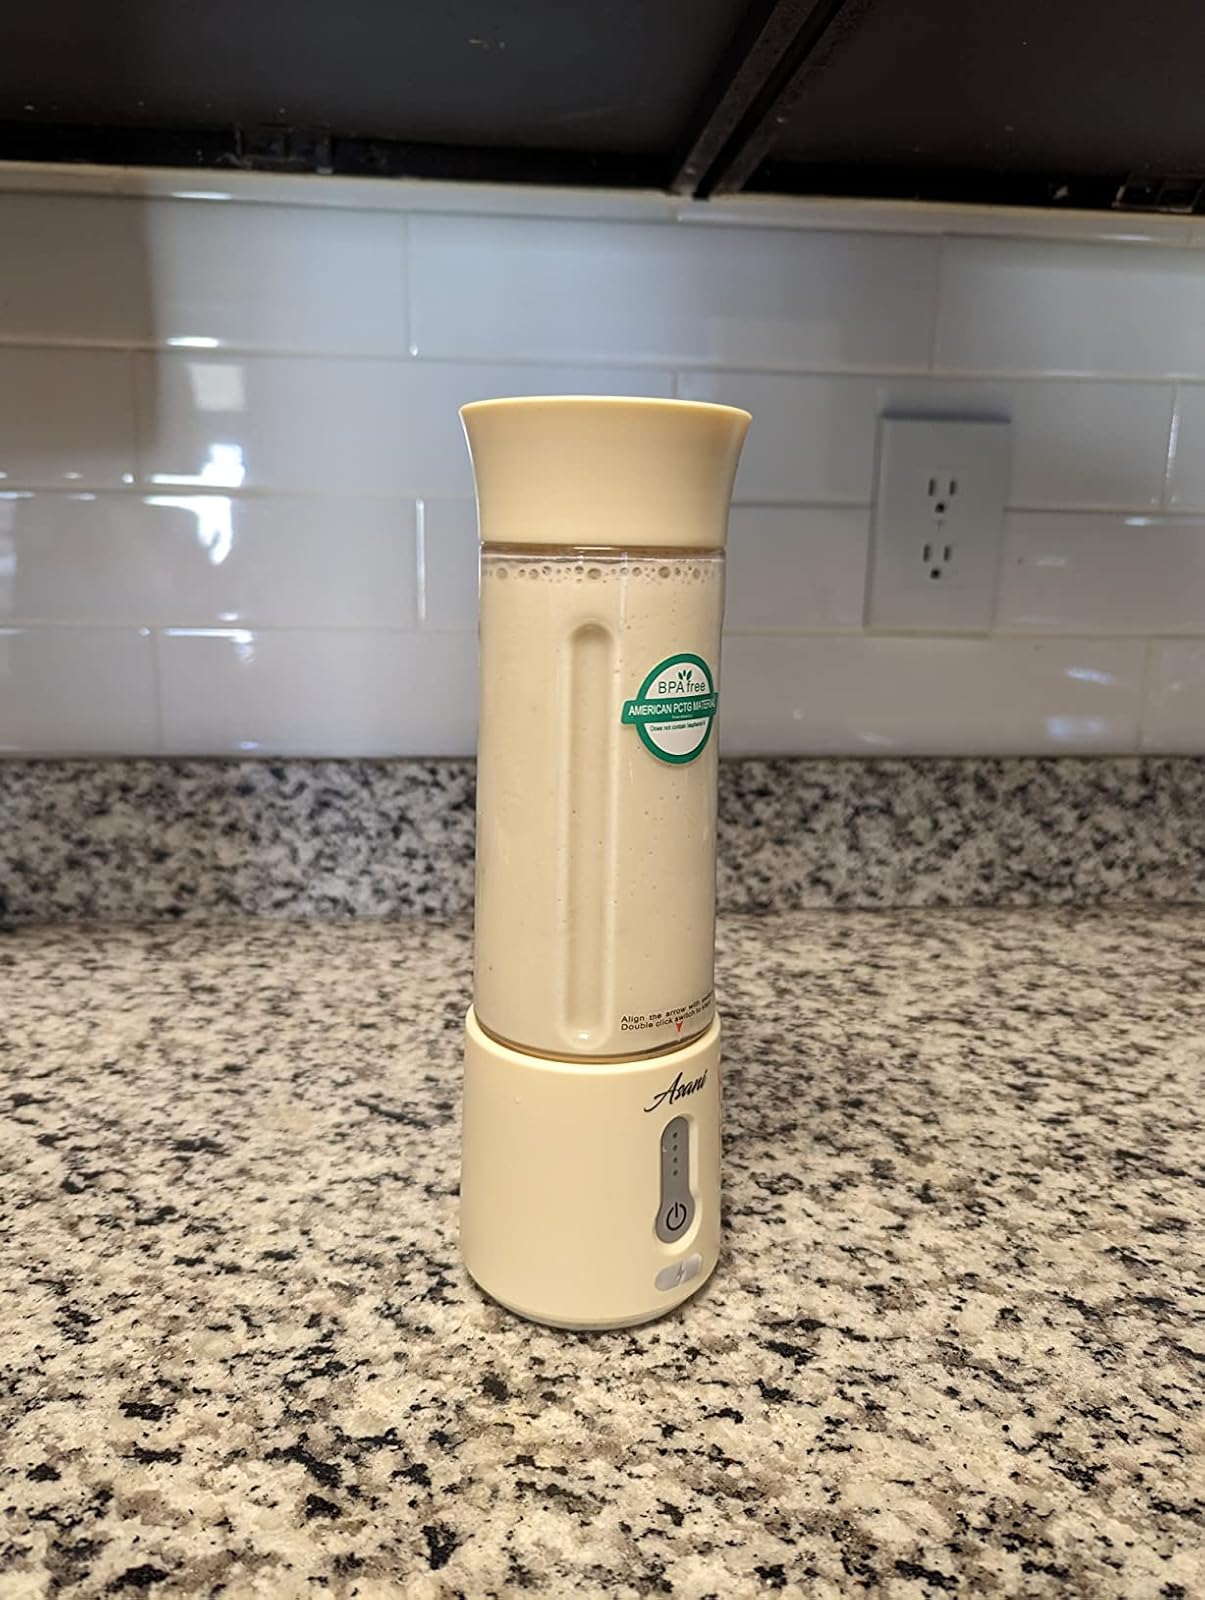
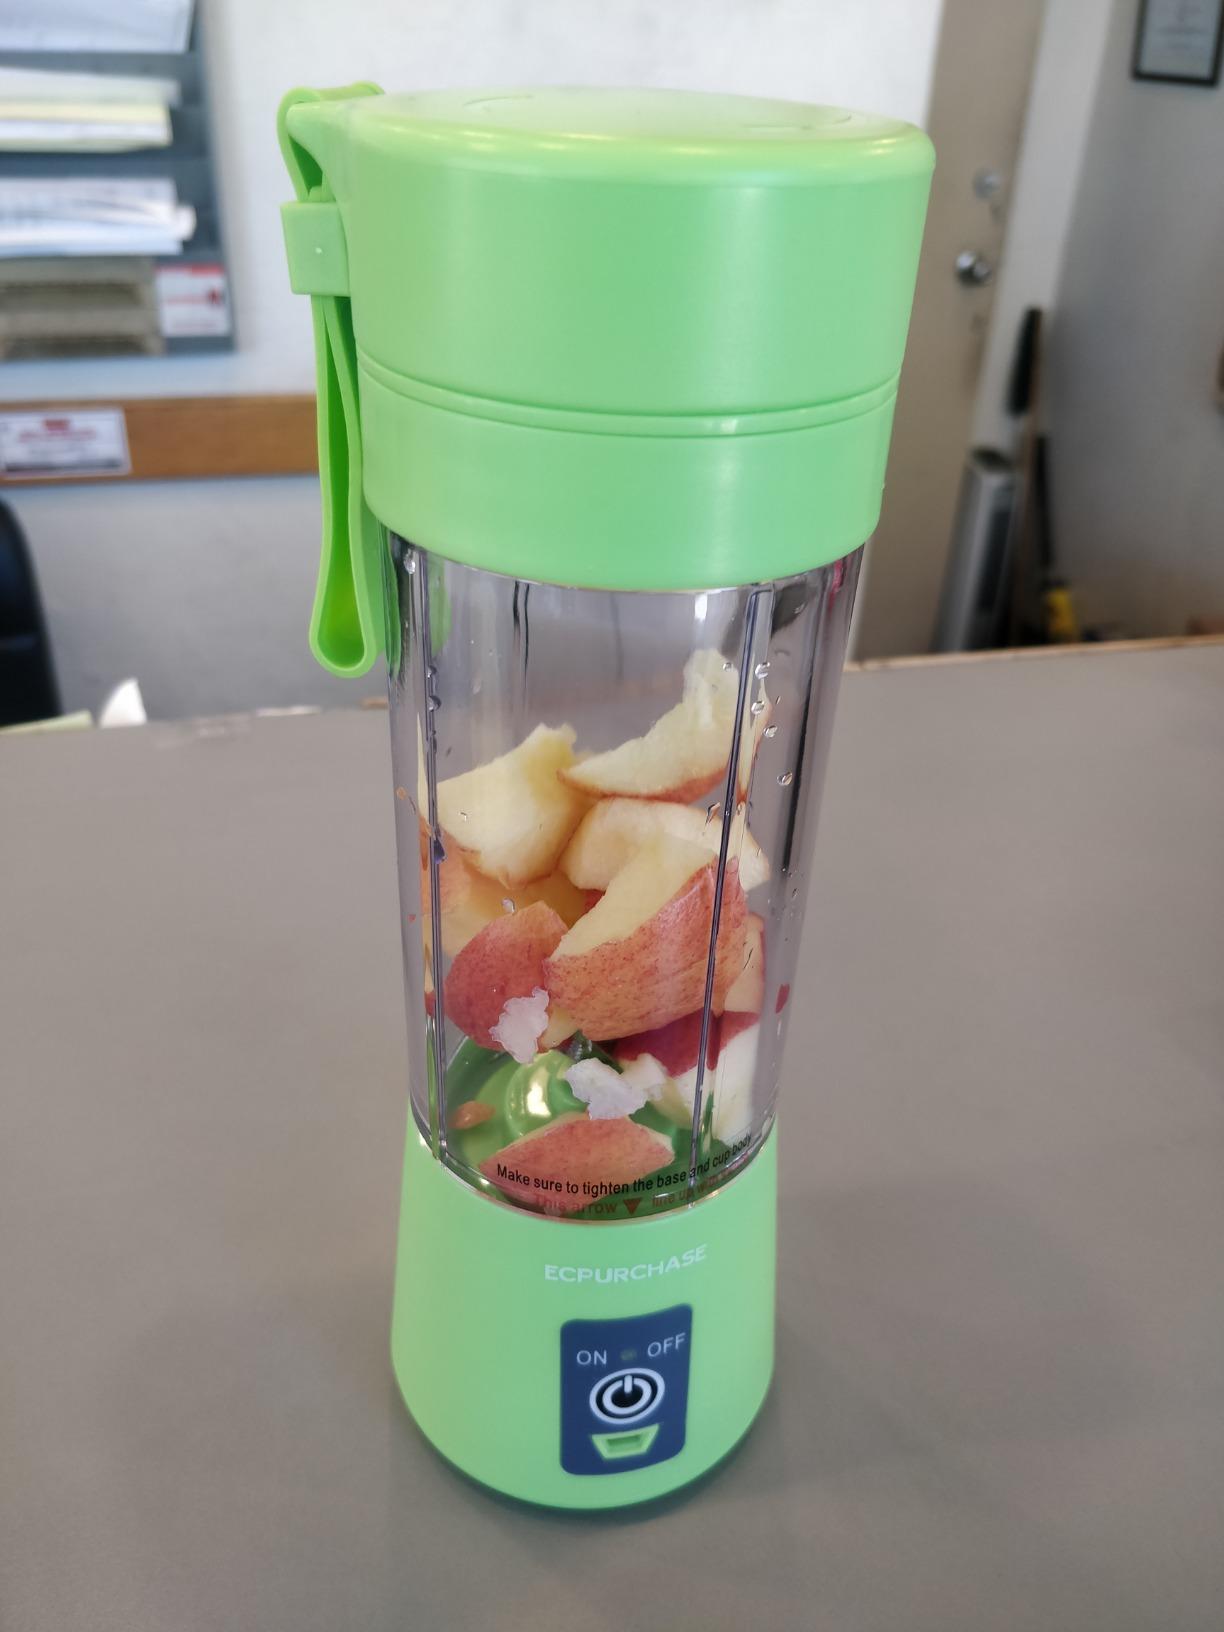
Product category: items_blender
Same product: no